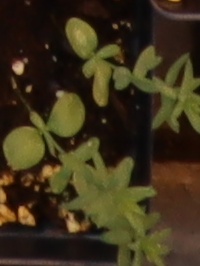
Label: Flax